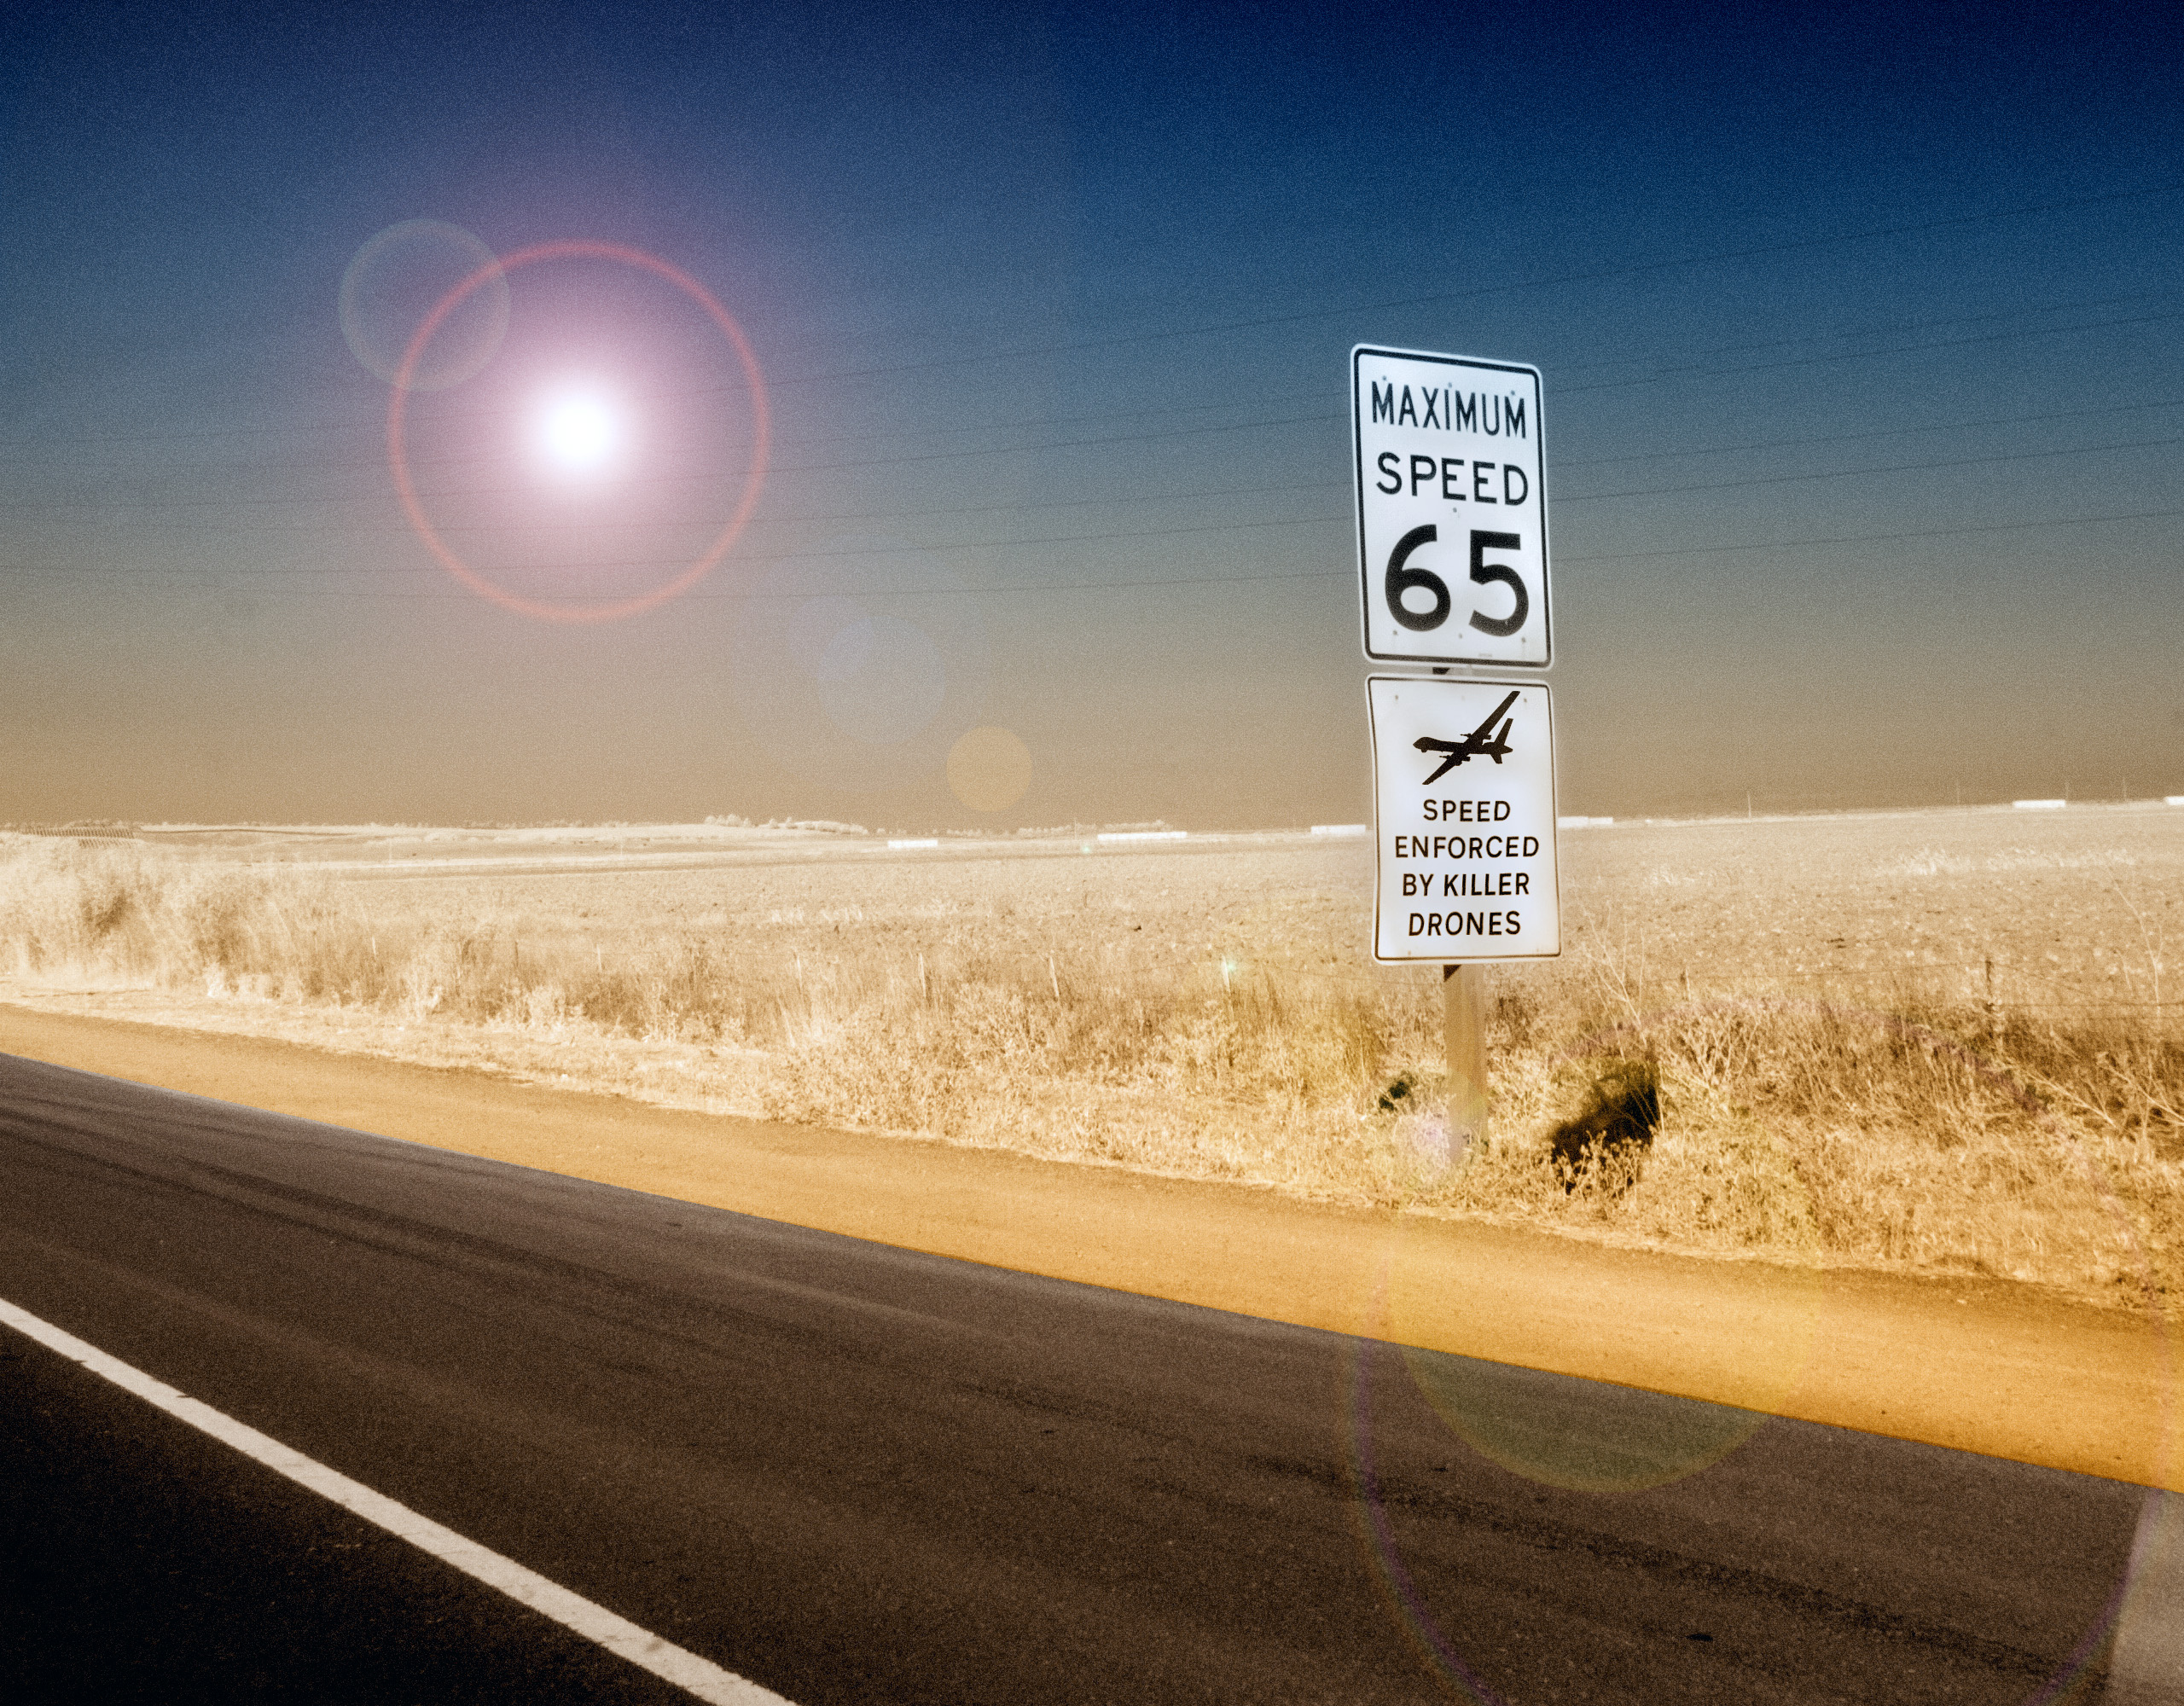
horizon, light, road, night, morning, highway, sign, weather, lighting, shape, drones, speedlimit, atmosphere of earth